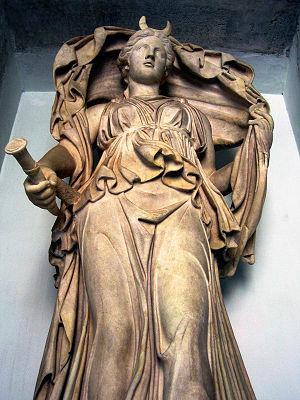
Luna est la déesse de la Lune chez les Romains. Elle a un frère, Sol — tous deux symbolisent le cycle des saisons —, et une sœur, Aurore. Très tôt, elle est identifiée à Diane, sœur d'Apollon, et Séléné, déesse de la Lune dans la mythologie grecque.